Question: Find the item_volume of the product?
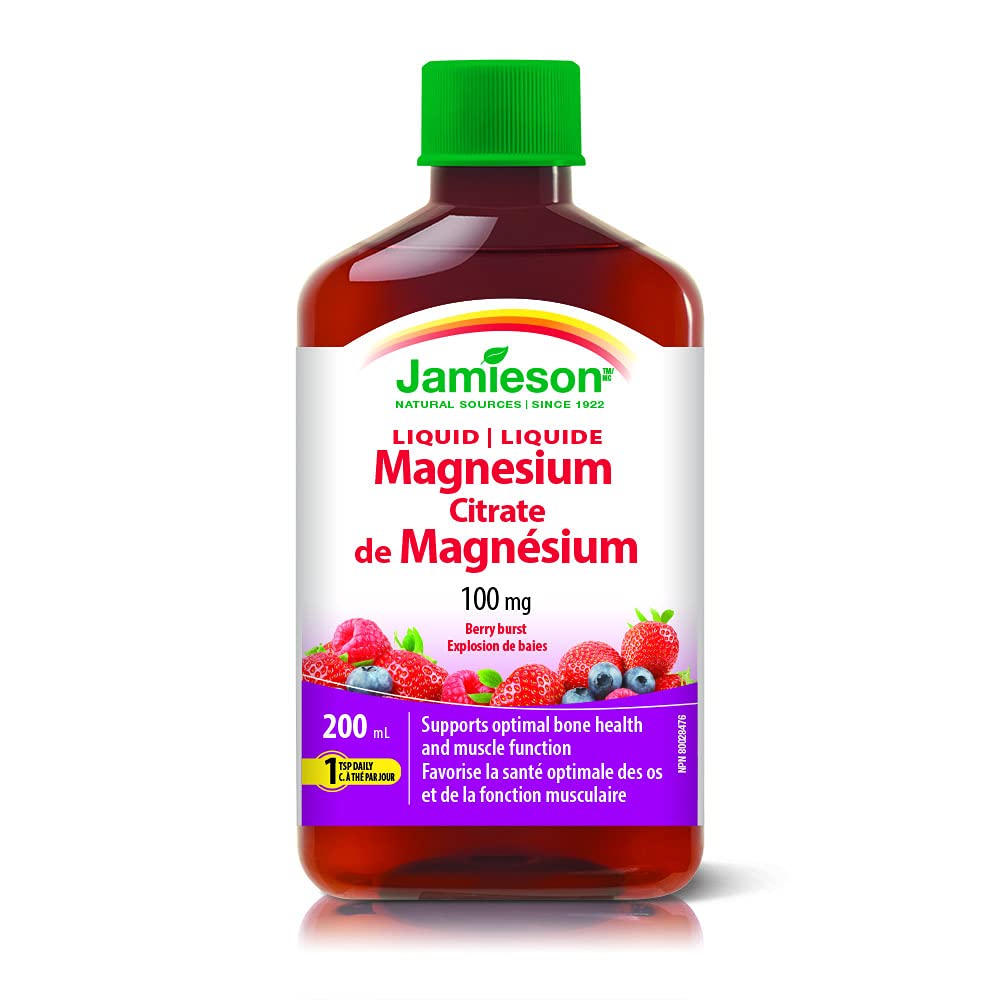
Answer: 200.0 millilitre